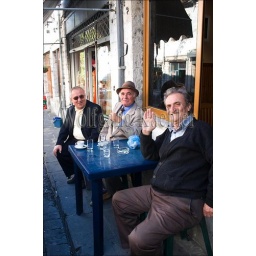
Albania, gjirokastra, street scene, men sitting in sidewalk cafe